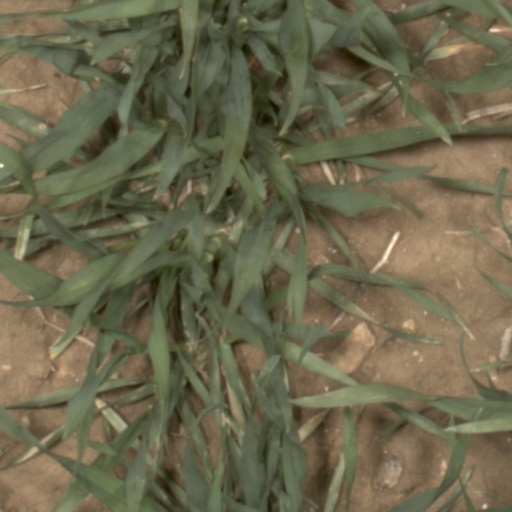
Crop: wheat